Gun turret

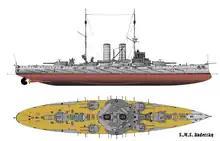
The pre-dreadnought battleship with two main gun turrets on centreline and four secondary on the sides

The largest warship turrets were in World War II battleships where a heavily armoured enclosure protected the large gun crew during battle. The calibre of the main armament on large battleships was typically . The turrets carrying three guns of each weighed around . The secondary armament of battleships (or the primary armament of light cruisers) was typically between . Smaller ships typically mounted guns of and larger, although these rarely required a turret mounting, except for large destroyers, like the American and the German "Narvik" classes.